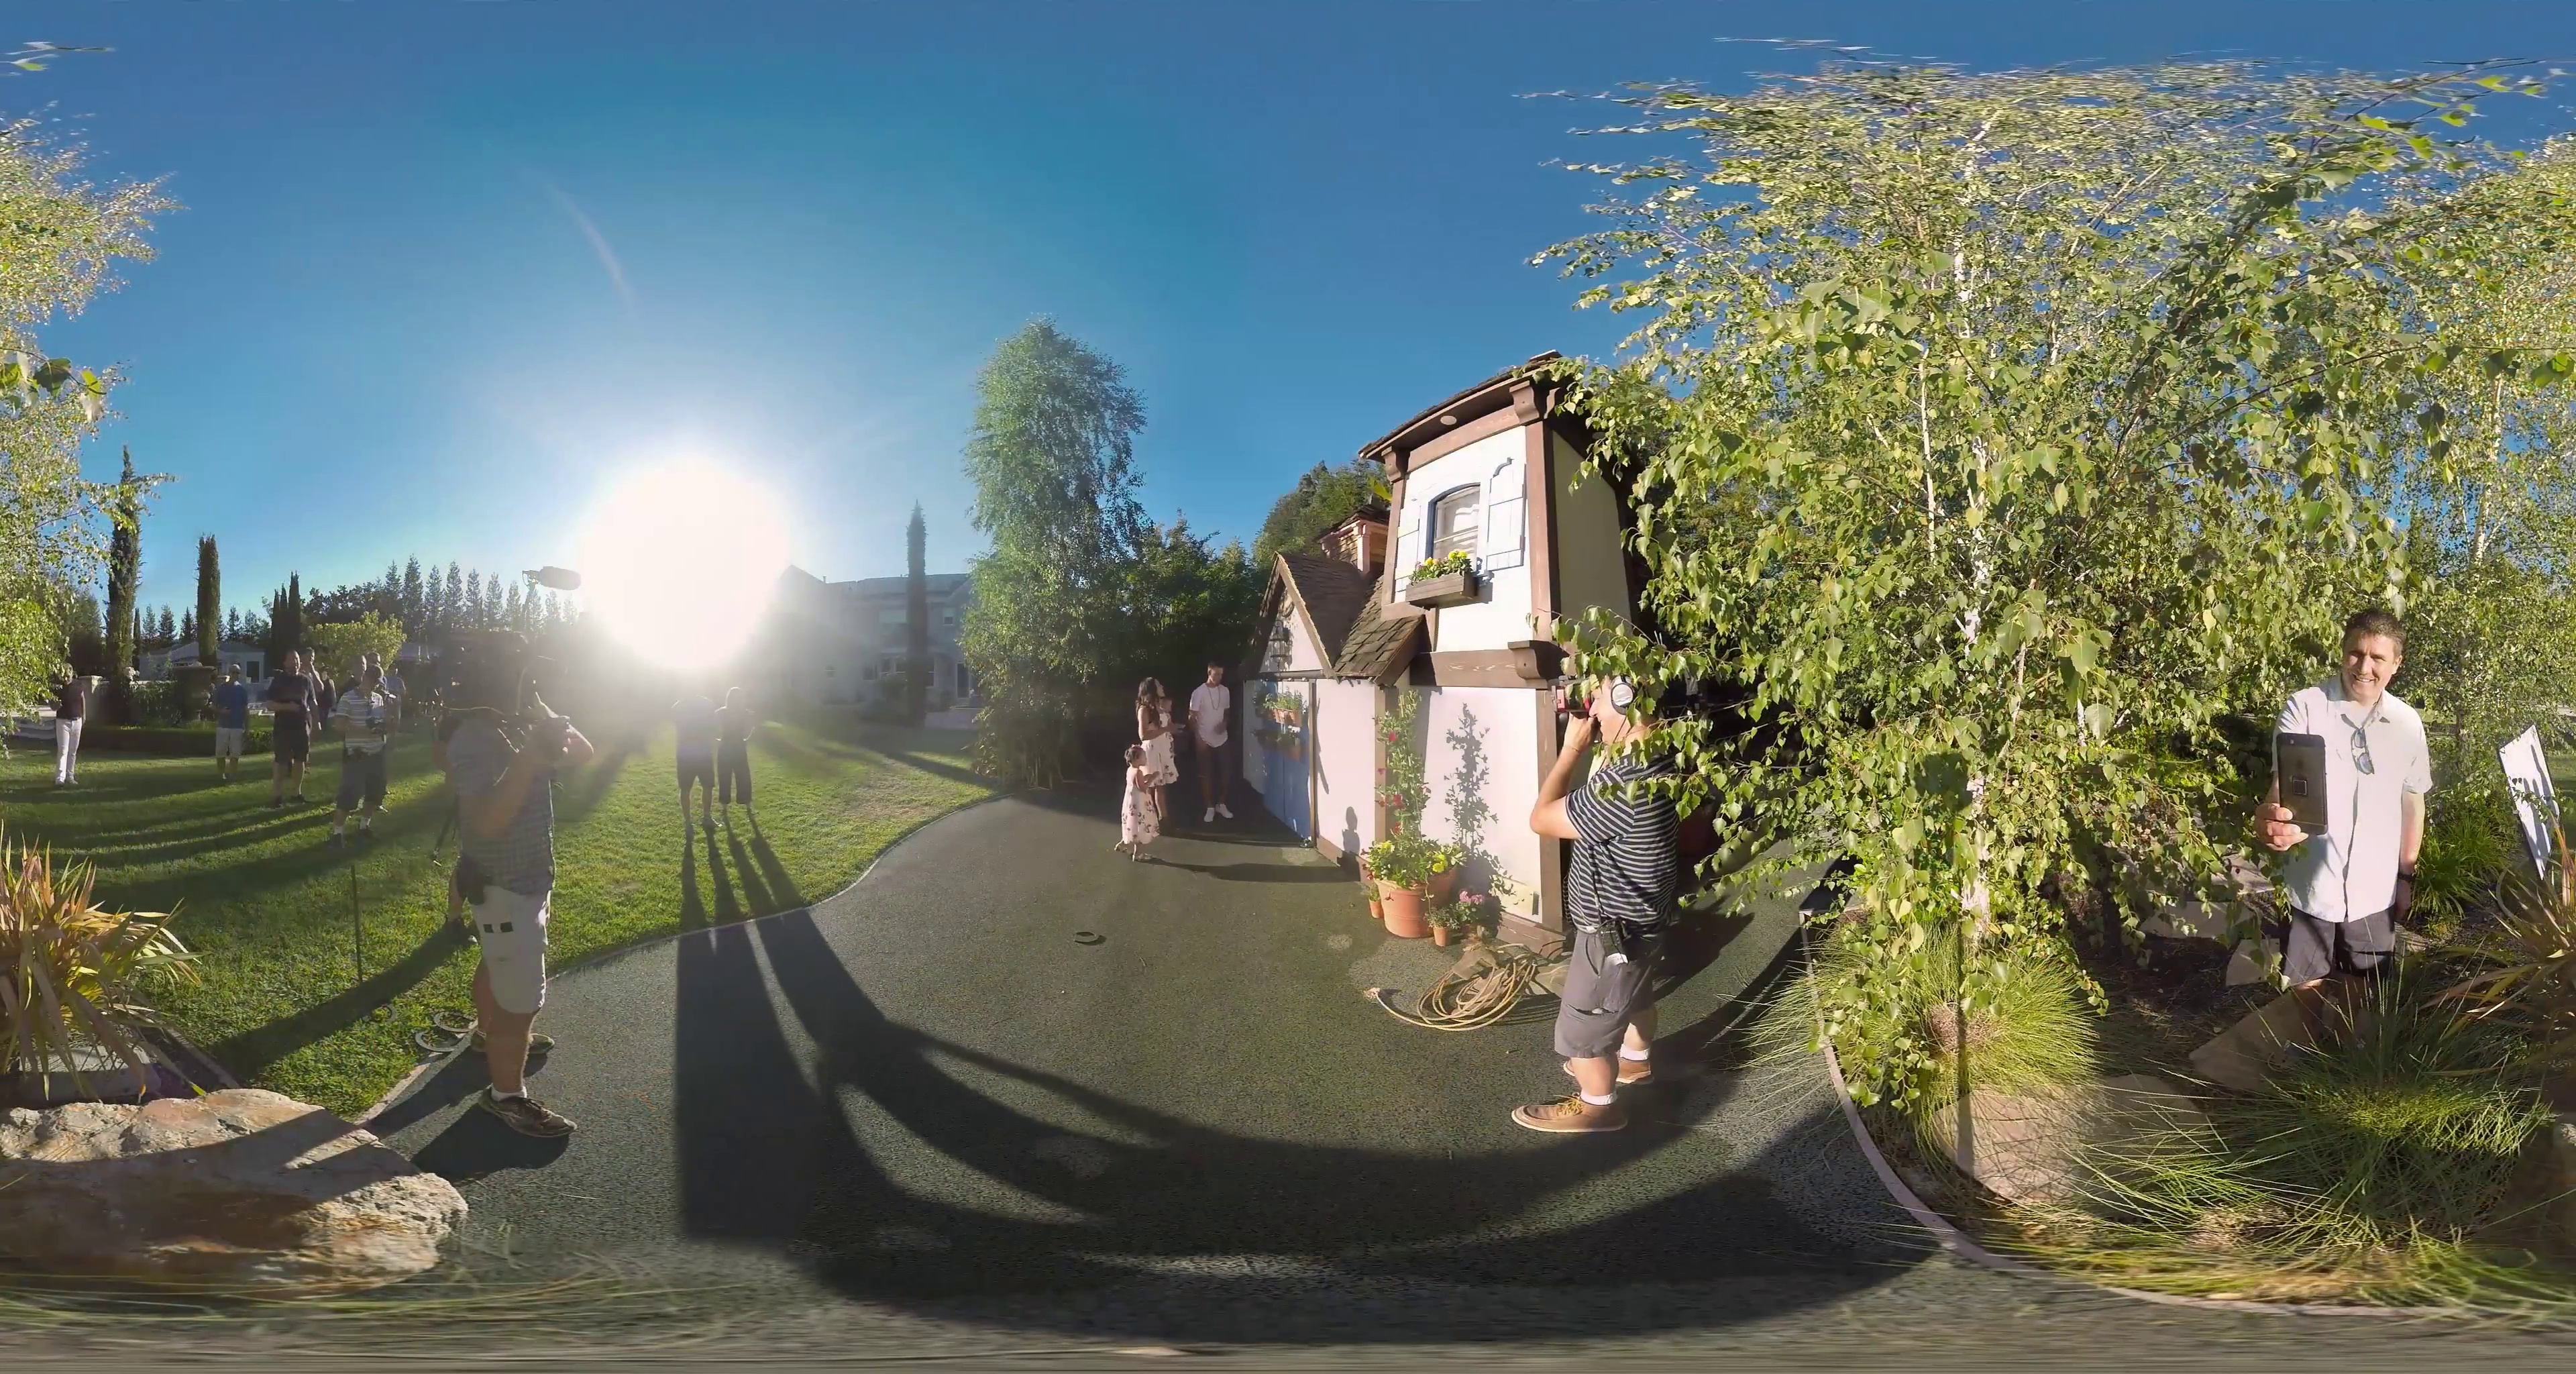
Referred object: Man standing by a tree holding a mobile phone

Referred object: turn slightly right to find the man holding a phone

Referred object: the photographer, who is opposite the couple that is by the house